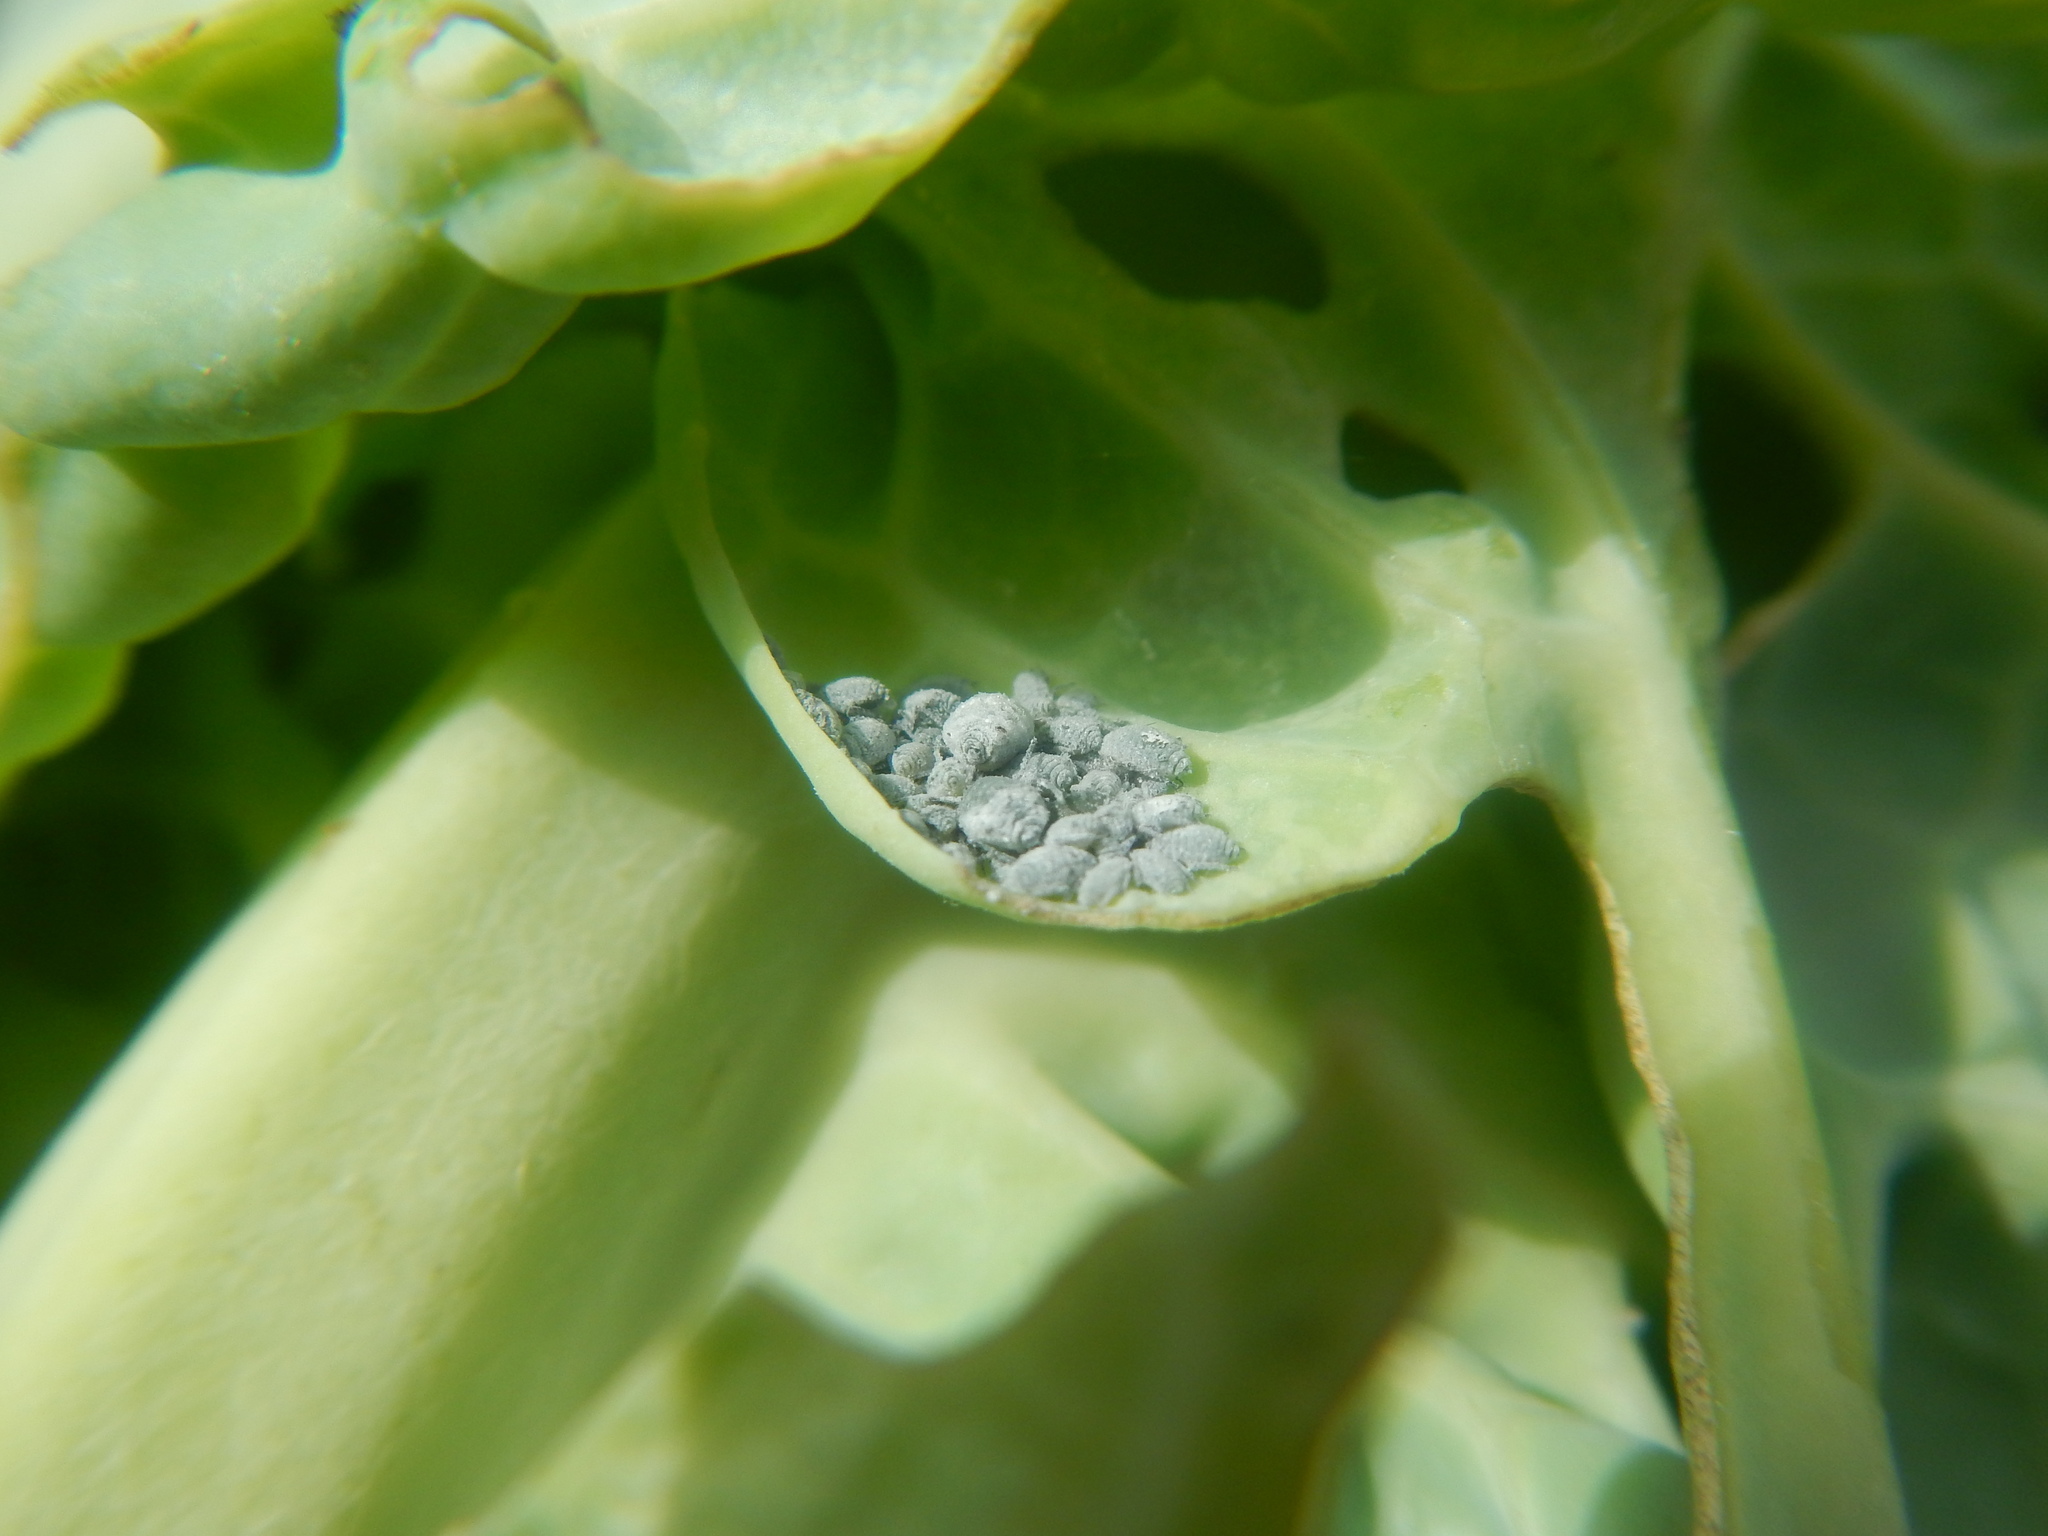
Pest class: cabbage_aphid